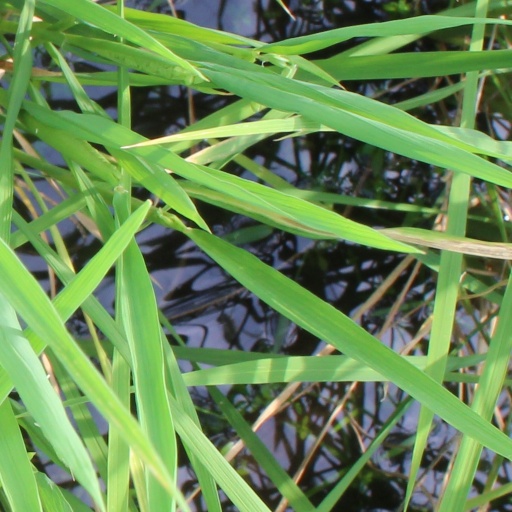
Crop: rice